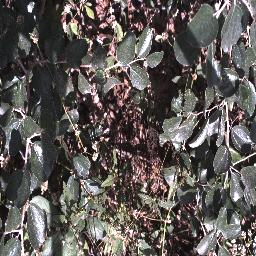
Label: chinee_apple